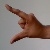
The image shows a hand gesture representing the letter 'Z' in Indian Sign Language.